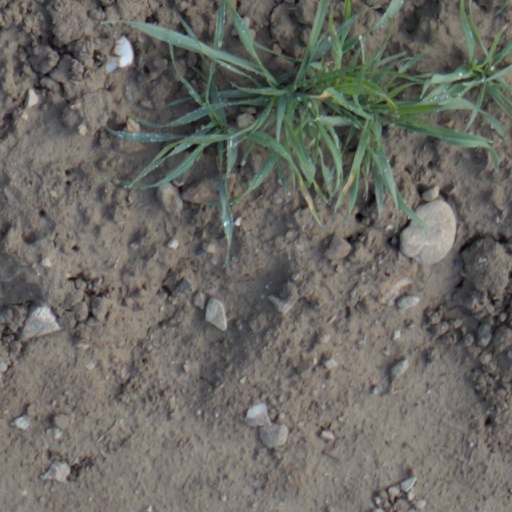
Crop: wheat